Pink Sweets: Ibara Sorekara

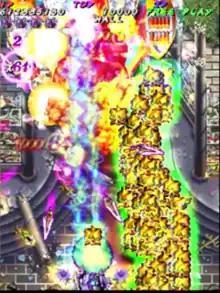
Arcade version screenshot

"Pink Sweets" is the sequel to "Ibara", and features the stage 1-5 bosses from "Ibara" as playable characters.